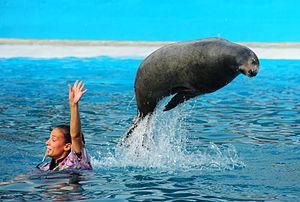
Otarie en représentation au Marineland d'Antibes
Le Parc Marineland, aussi couramment appelé Marineland d’Antibes, est un parc à thèmes français situé sur la Côte d'Azur, à Antibes. Fondé en 1970 par Roland de La Poype, il est aujourd’hui la propriété de la multinationale espagnole Parques Reunidos, dont le principal actionnaire sont les fonds d'investissement EQT Partners et Elliott Management. Depuis 2017, son directeur est Pascal Picot.